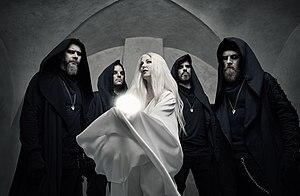
Dark Sarah est un groupe de metal symphonique finlandais créé par Heidi Parviainen, après son départ du groupe Amberian Dawn en 2012. La musique du groupe du groupe est décrite comme du « metal cinématique ».
Voici une liste de groupes de metal symphonique.